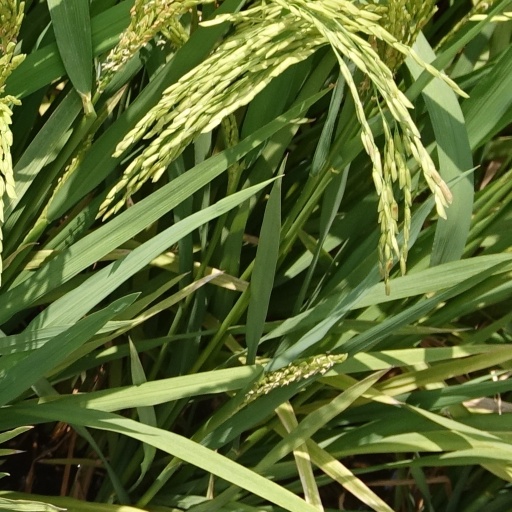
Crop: rice